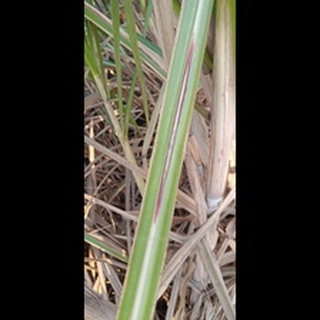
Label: sugarcane_red_rot